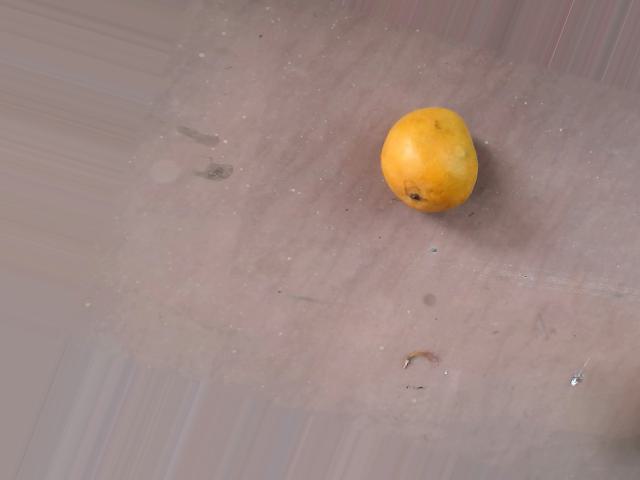
Label: Ripe_Mango